Straw

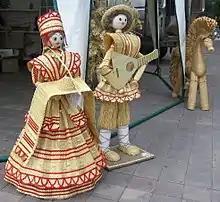
Belarusian Straw Dolls

Straw may be fed as part of the roughage component of the diet to cattle or horses that are on a near maintenance level of energy requirement. It has a low digestible energy and nutrient content (as opposed to hay, which is much more nutritious). The heat generated when microorganisms in a herbivore's gut digest straw can be useful in maintaining body temperature in cold climates. Due to the risk of impaction and its poor nutrient profile, it should always be restricted to part of the diet. It may be fed as it is, or chopped into short lengths, known as chaff.